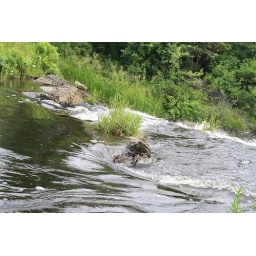
The water is strangely smooth and routes around the rock instead of just running over it.